Brulkin's Manor House

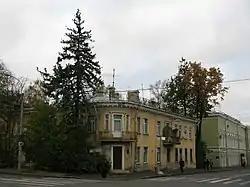

Brulkin's Manor House is a building of the historical significance in Pushkin, Saint Petersburg. It was built in 1810. Nowadays it is an object of cultural heritage. The building is located on 24, 26/8 Srednaya Street.